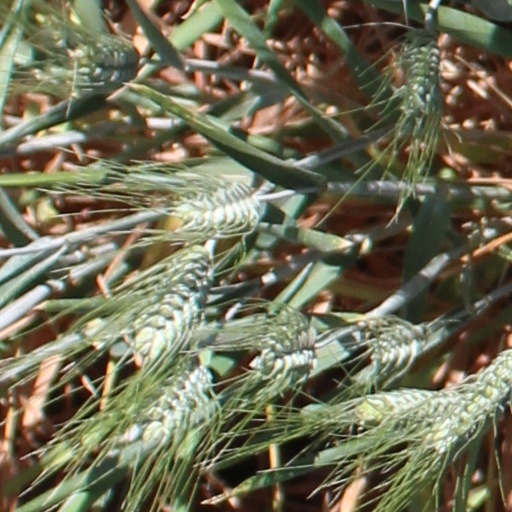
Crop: wheat